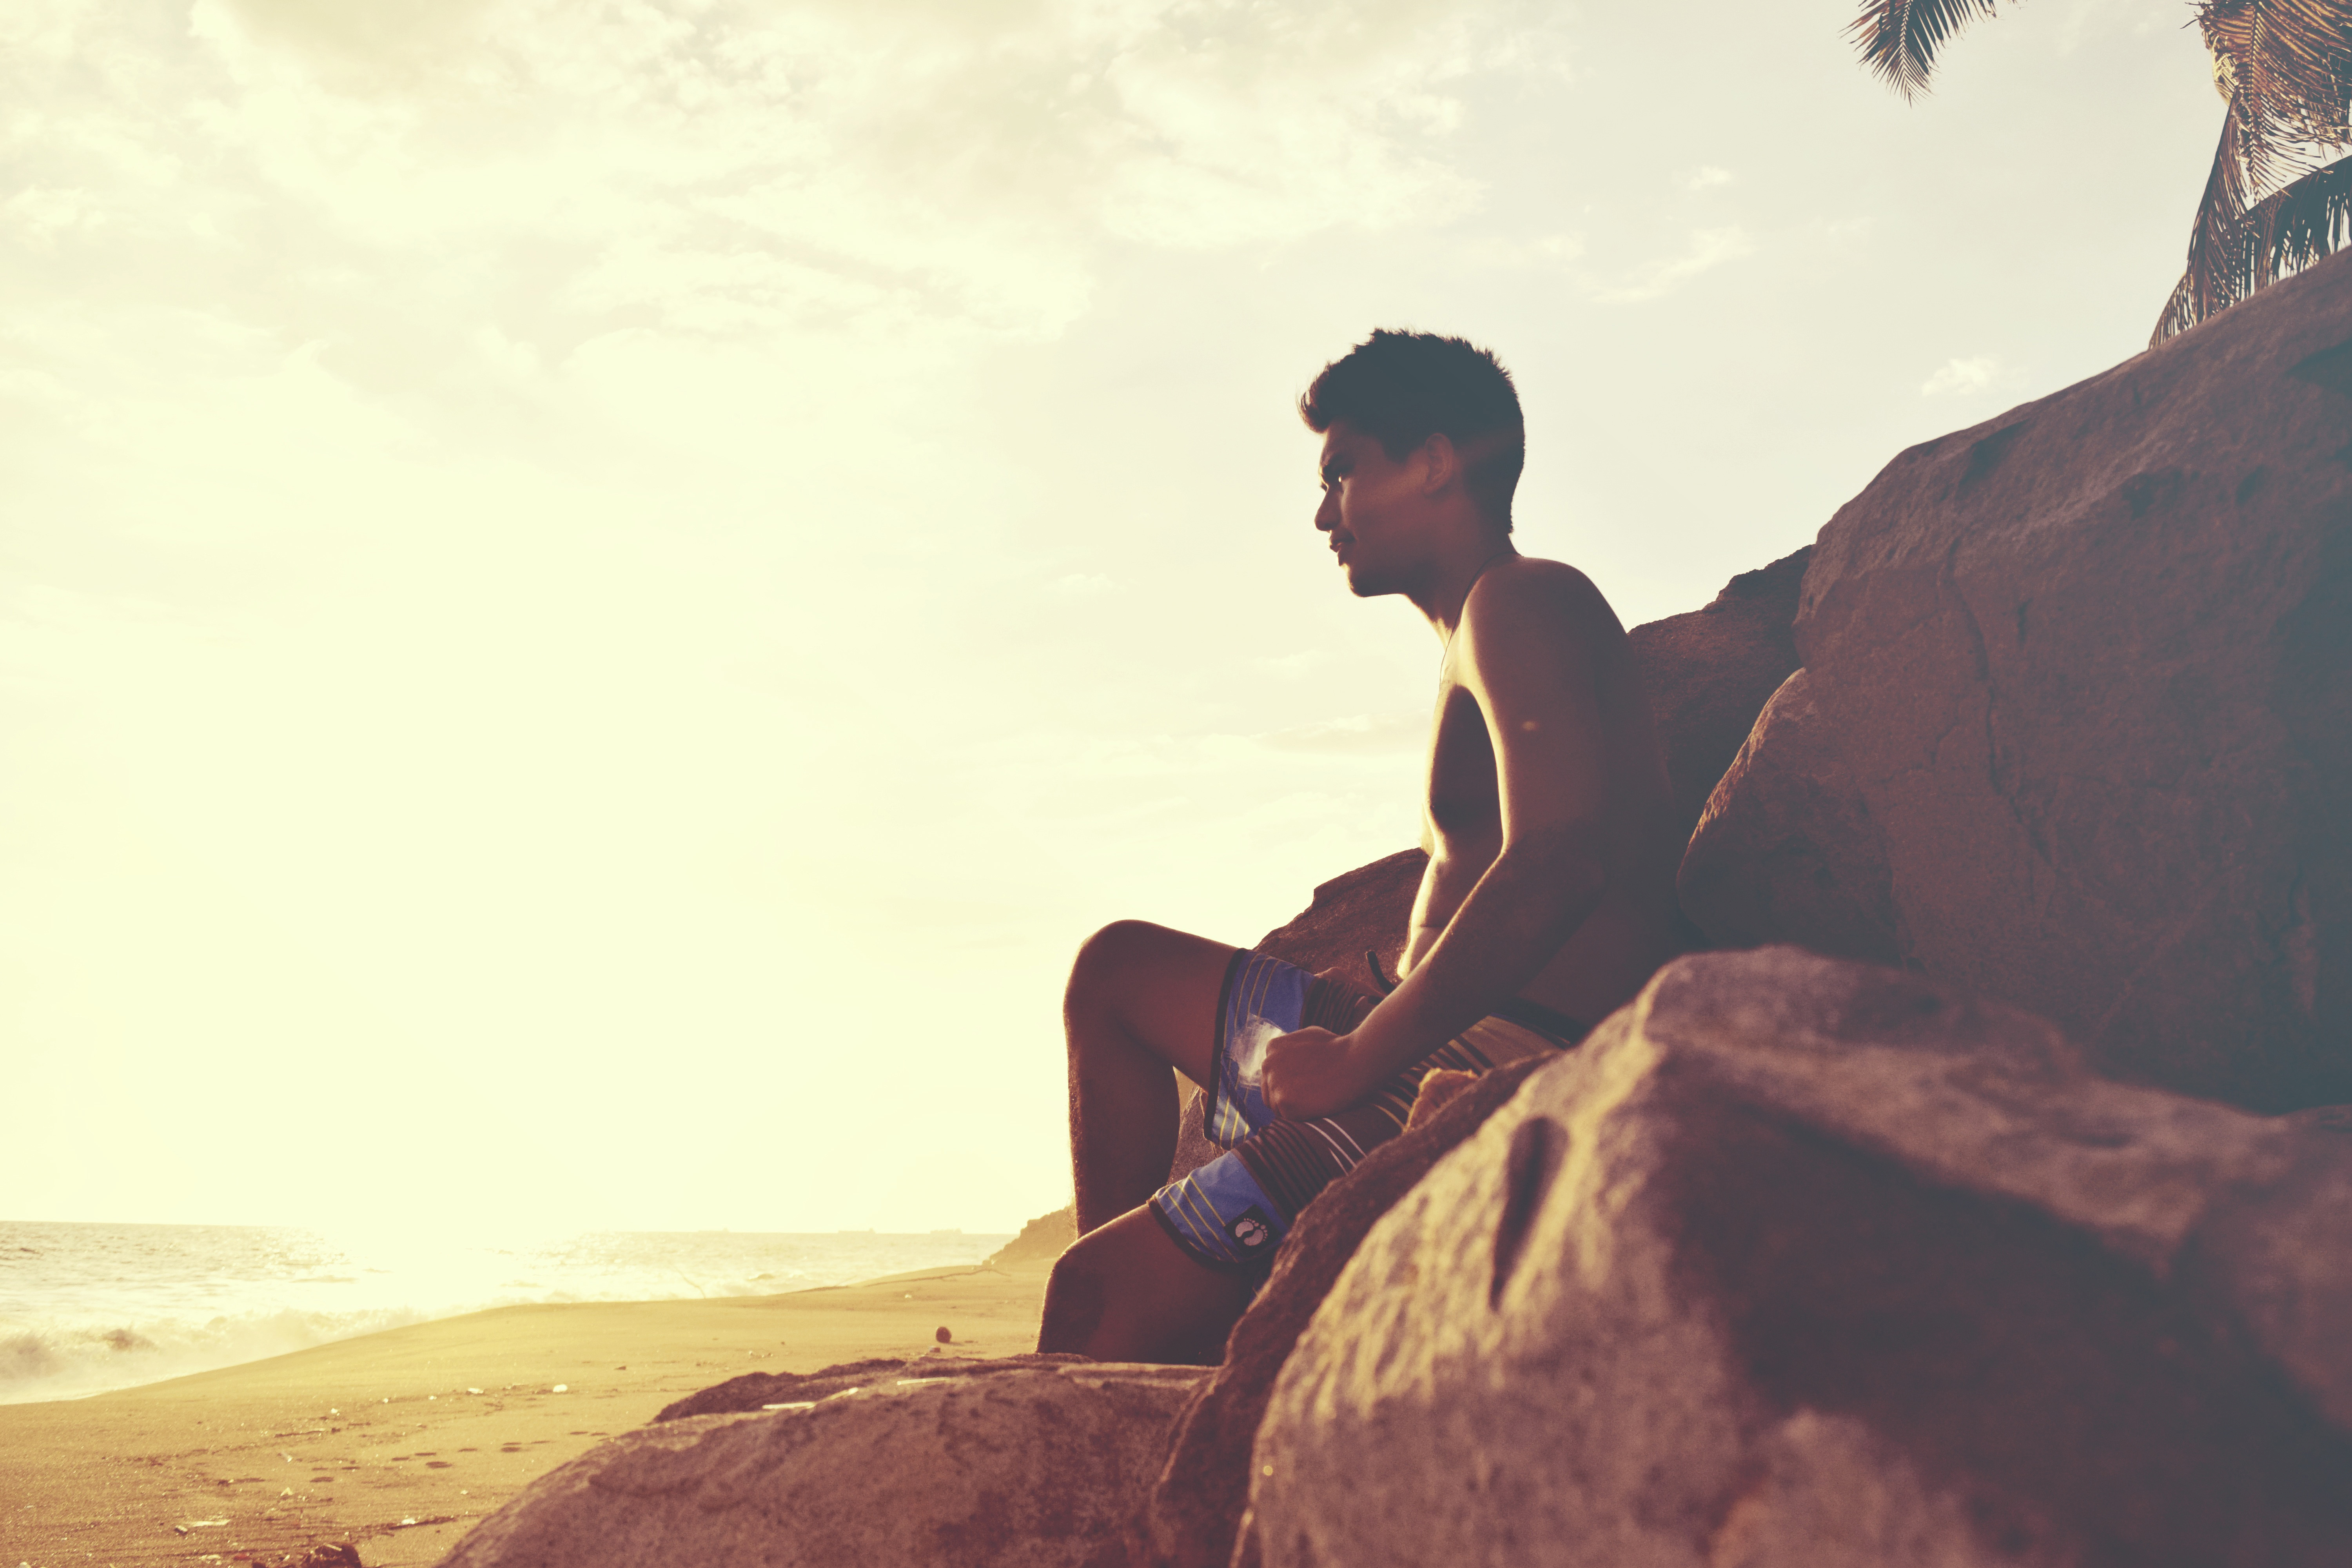
photograph, sky, sitting, sunlight, photography, human, landscape, rock, cloud, sea, screenshot, sand, vacation